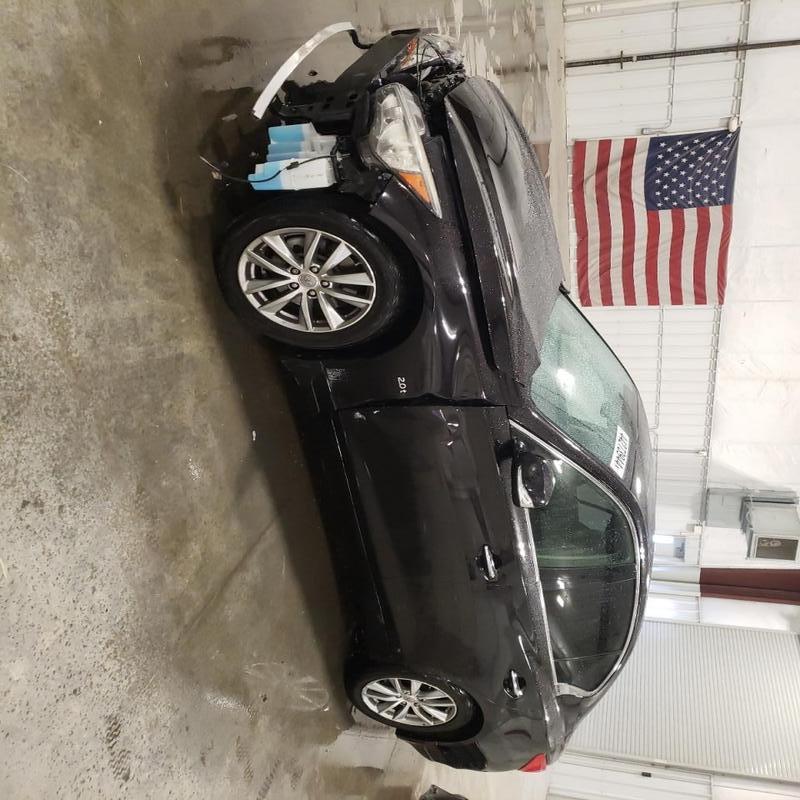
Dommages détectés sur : pare-choc avant, feu avant droit, feu avant gauche, capot, aile avant gauche, porte avant gauche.
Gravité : majeur